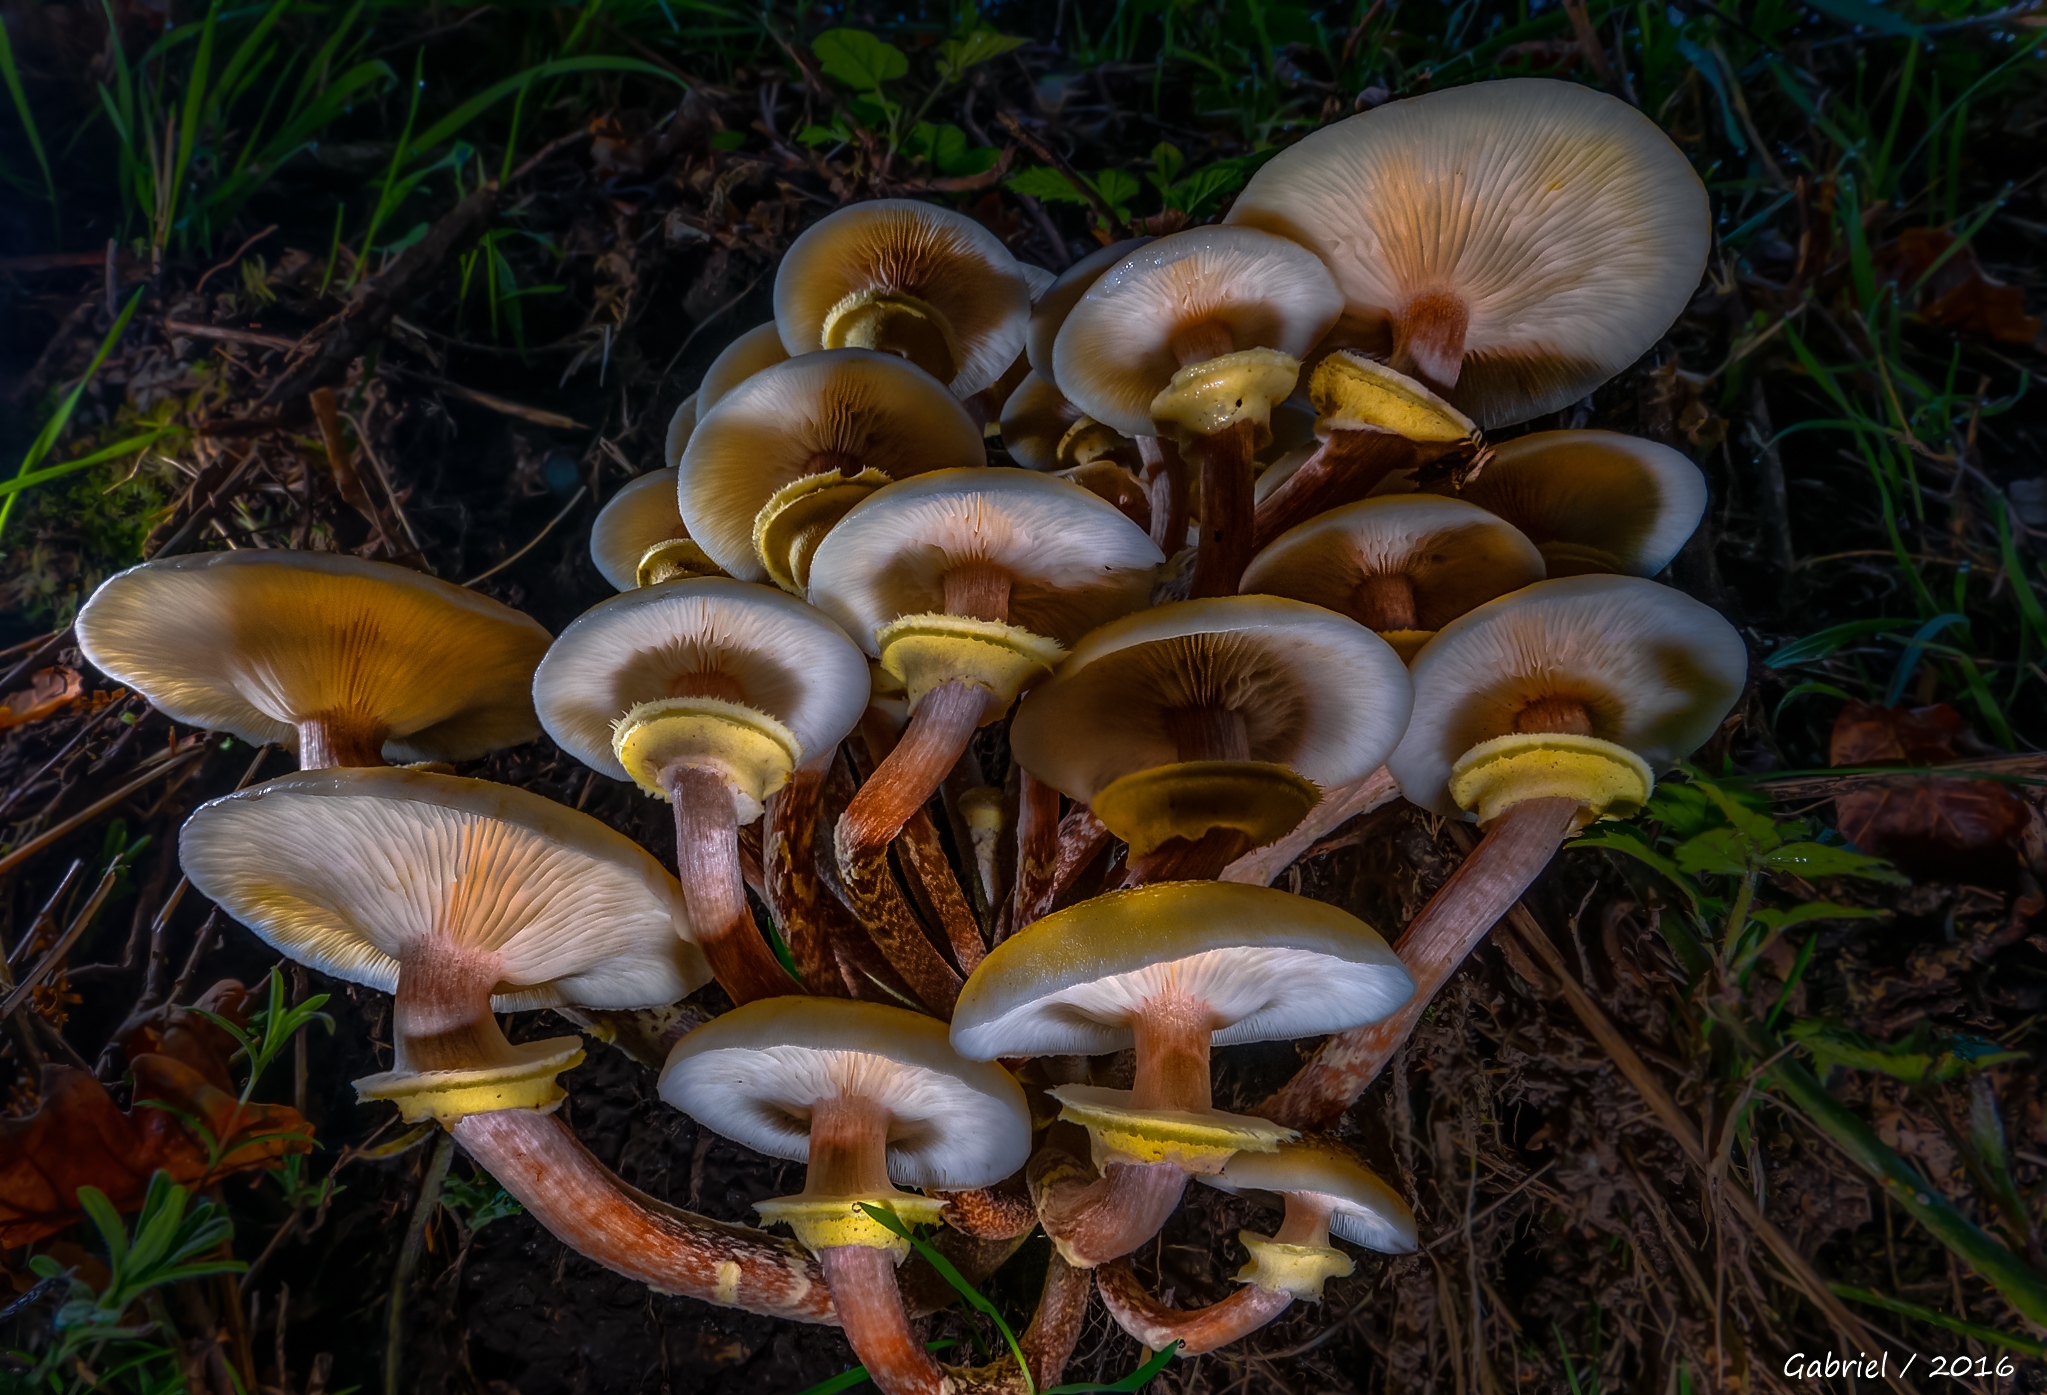
nature, forest, macro, botany, mushroom, flora, fauna, fungus, mushrooms, naturaleza, setas, woodland, bolete, auriculariales, ggl1, gaby1, xovesphoto, sonydscrx10iii, sonyrx10iii, rx10iii, rx10m3, agaricus, matsutake, oyster mushroom, edible mushroom, medicinal mushroom, agaricomycetes, agaricaceae, champignon mushroom, penny bun, pleurotus eryngii, auriculariaceae